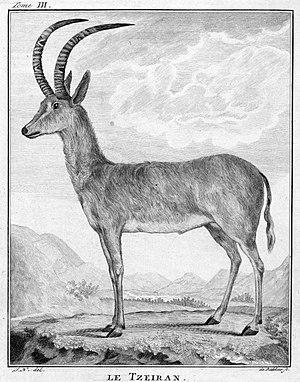
L'hippotrague bleu est une espèce de mammifères herbivores de la famille des bovidés. L'espèce n'était présente que sur la côte sud de l'Afrique du Sud et a disparu durant le XVIIIᵉ siècle par la chasse des colons européens. Il ne reste que quatre spécimens empaillés de l'hippotrague bleu, un dans les muséums de Paris, Stockholm, Vienne et Leyde. Il fut parmi les premiers grands mammifères à être naturalisés au Jardin du roi avant la création du Muséum national d'histoire naturelle. À ce jour, il reste le plus ancien grand spécimen naturalisé connu appartenant à ce musée. Stephen Jay Gould écrit : « À peine découverte en 1719, et décrite en 1766, la dernière Hippotragus leucophaeus a été tuée par un chasseur boer en 1799 ».